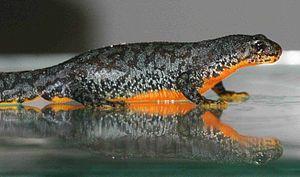
Les Urodèles forment un ordre d'amphibiens qui gardent une queue à l'état adulte, à la différence des anoures et des gymnophiones.